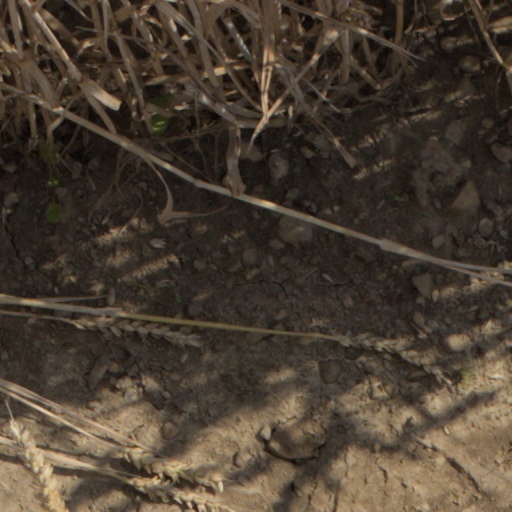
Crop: wheat